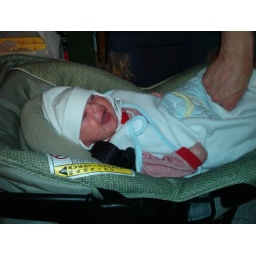
Mika hates the baby bag used for car seat travel in cold weather. One month, six days old.